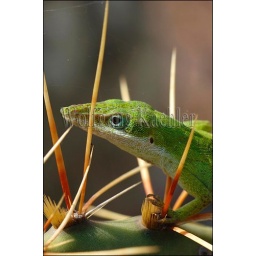
Usa, texas, hill country near hunt, green anole on prickly pear cactus